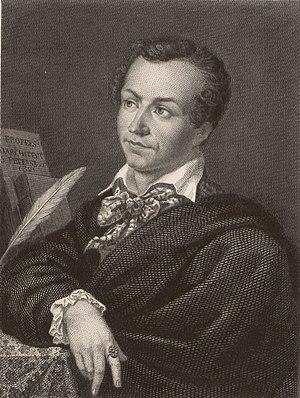
Marie-Antoine Carême, 8 juin 1784 - 12 janvier 1833.
Cet article présente une liste des cuisiniers renommés à travers le monde et le temps.
La cuisine parisienne représente tout le savoir-faire parisien dans le domaine de la cuisine à Paris.
Marie-Antoine dit Antonin Carême est un pâtissier et un chef français né le 8 juin 1784 à Paris où il meurt le 12 janvier 1833.
La cuisine française fait référence à divers styles gastronomiques dérivés de la tradition française. Elle a évolué au cours des siècles, suivant ainsi les changements sociaux et politiques du pays. Le Moyen Âge a vu le développement de somptueux banquets qui ont porté la gastronomie française à un niveau supérieur, avec une nourriture décorée et fortement assaisonnée par des chefs tel Guillaume Tirel. Au XVIIᵉ siècle, les habitudes ont changé, avec une utilisation moins systématique des épices et avec le développement de l'utilisation des herbes aromatiques et de techniques raffinées, initiées par François Pierre de La Varenne et par d'autres dignitaires de Napoléon Bonaparte, comme Marie-Antoine Carême.